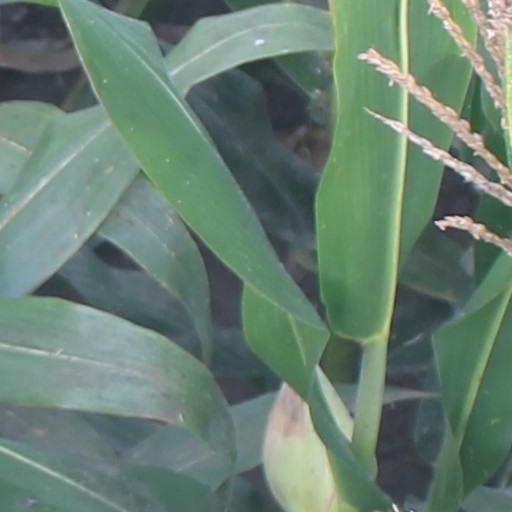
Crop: maize; corn